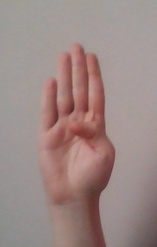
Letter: kaaf